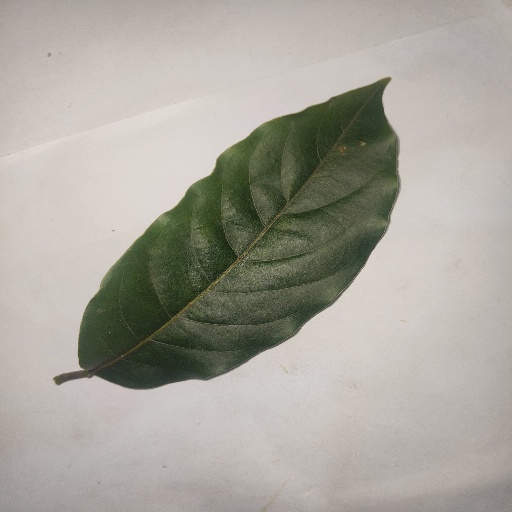
Species: HariTaki
Leaf condition: Healthy Leaf